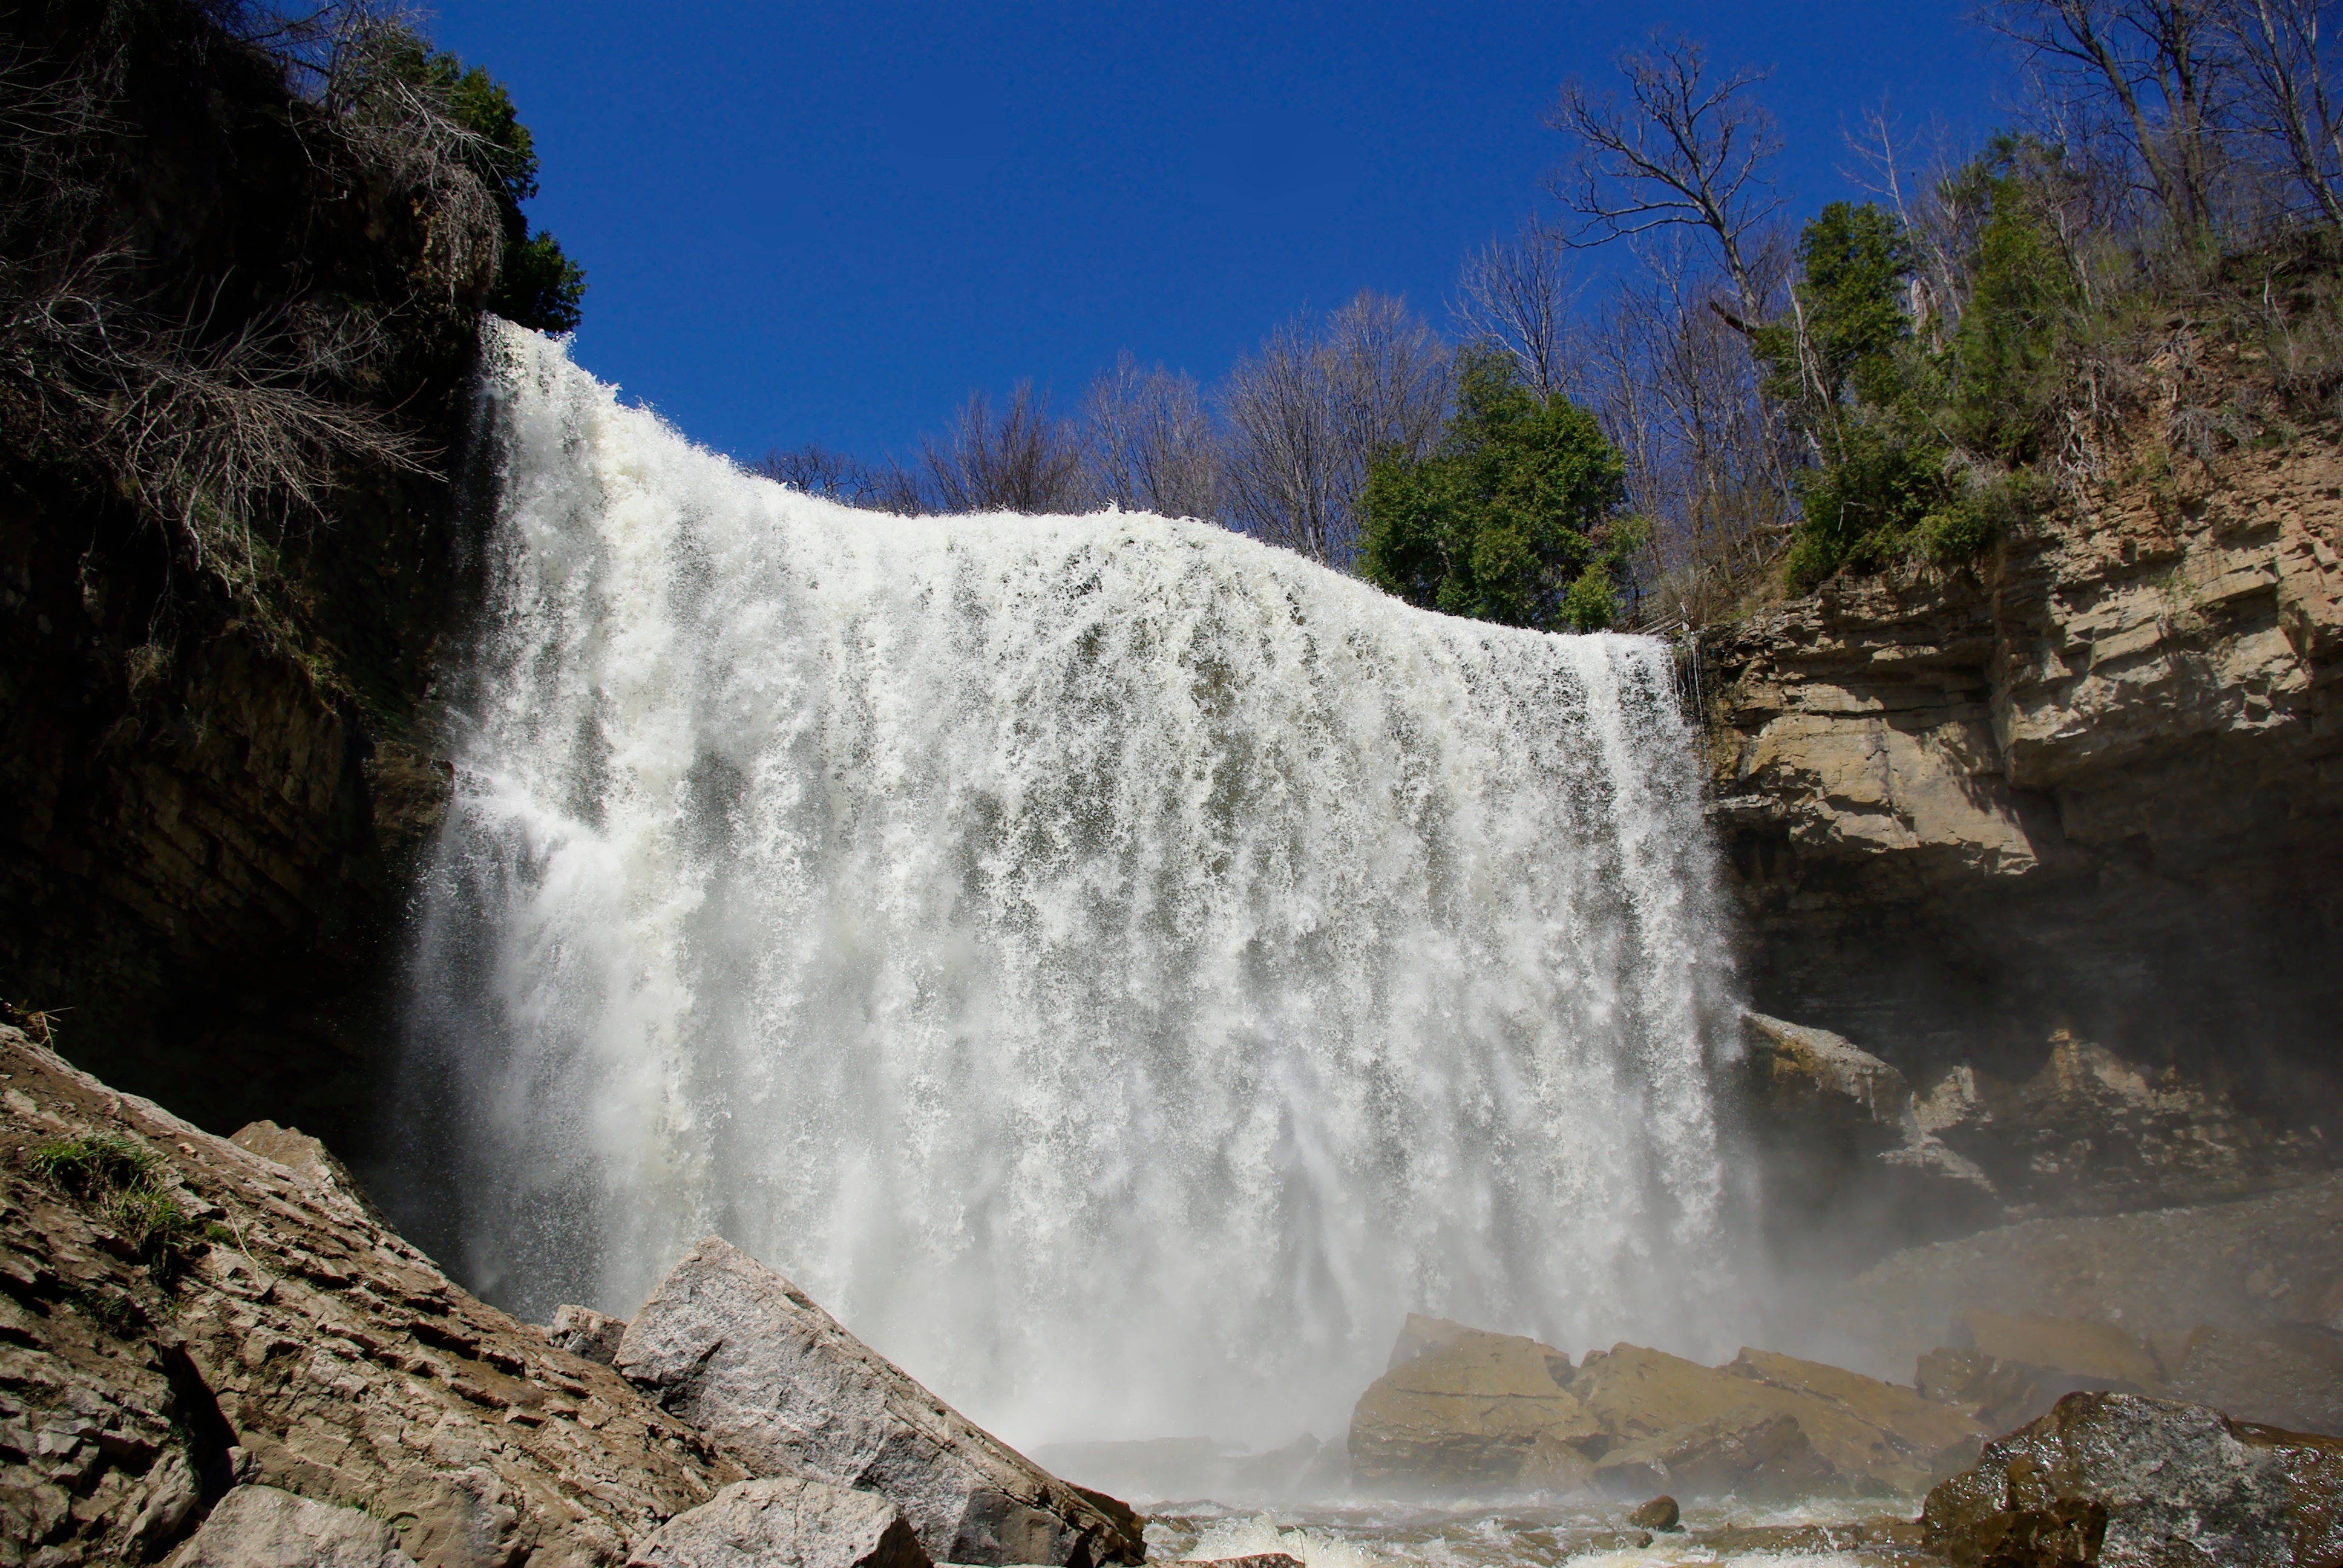
water, waterfall, formation, body of water, wasserfall, water feature